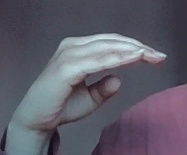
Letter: jeem